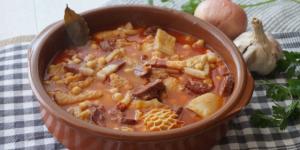
callos a la gallega